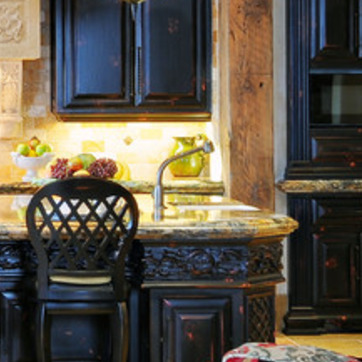
Material: polishedstone